Suraiya

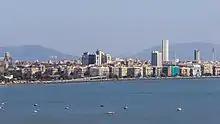
Suraiya was brought up in Mumbai

Suraiya was born as Suraiya Jamal Sheikh on 15 June 1929 in Lahore, British India (now Pakistan), to Aziz Jamal Sheikh and Mumtaz Sheikh. She was one year old, when her family moved to Mumbai (then called Bombay) to reside in Krishna Mahal at Marine Drive. Soon they were joined by her maternal uncle, M. Zahoor, who became a well known villain in the 1930s Bombay film industry and her maternal grandmother, Badshah Begum.